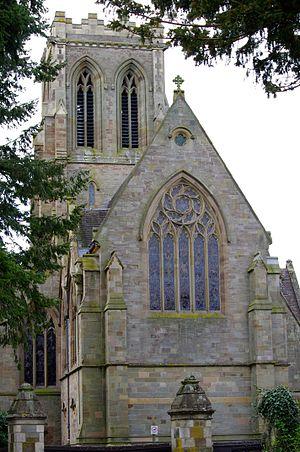
L' abbaye de Belmont est une abbaye bénédictine située en Angleterre dans le Herefordshire. Elle fait partie de la congrégation bénédictine anglaise. Elle se trouve sur une colline dominant la ville de Hereford à l'est, avec la vue au loin des Black Mountains à l'ouest. L'abbatiale sert aussi d'église paroissiale. Elle est consacrée à saint Michel Archange et à Tous les Anges.